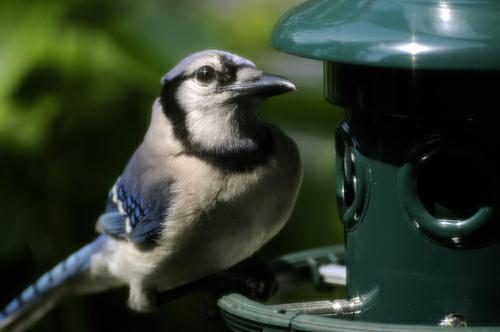
A photo of a blue jay